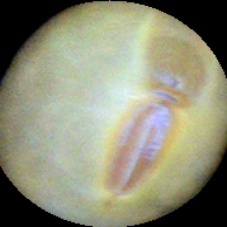
Label: Immature